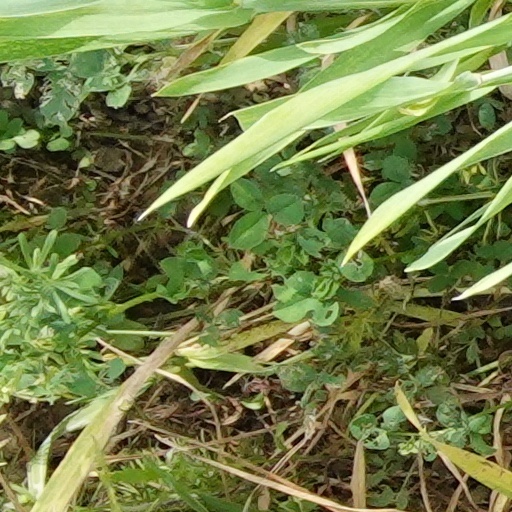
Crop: wheat